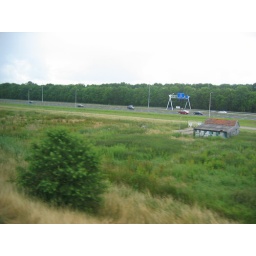
Travelling by train Weesp-Almere-LelystadView on the landscape of the highway A6